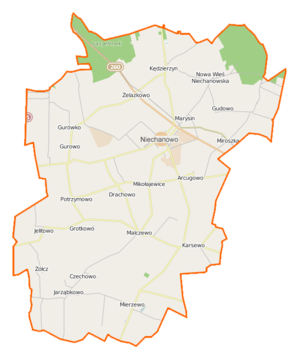
Niechanowo est une gmina rurale du powiat de Gniezno, Grande-Pologne, dans le centre-ouest de la Pologne. Son siège est le village de Niechanowo, qui se situe environ 10 km au sud-est de Gniezno et 53 km à l'est de la capitale régionale Poznań.